Balatonföldvár

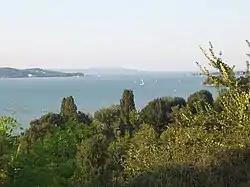
The view of Lake Balaton from the top of the loess hill in Balatonföldvár

Balatonföldvár was beautified with an impressive promenade bordered by a double row of plane trees along the western part of the town. The view of the north shore is breathtaking. Standing on the western pier, one can see a number of conical hills on the other side, and the flat, table like mountain of Badacsony, a famous wine-producing area. The hills of the Tihany peninsula appear much closer. The lower slopes of these dark treed hills are covered with the purple haze of flowering lavender fields during the summer season.